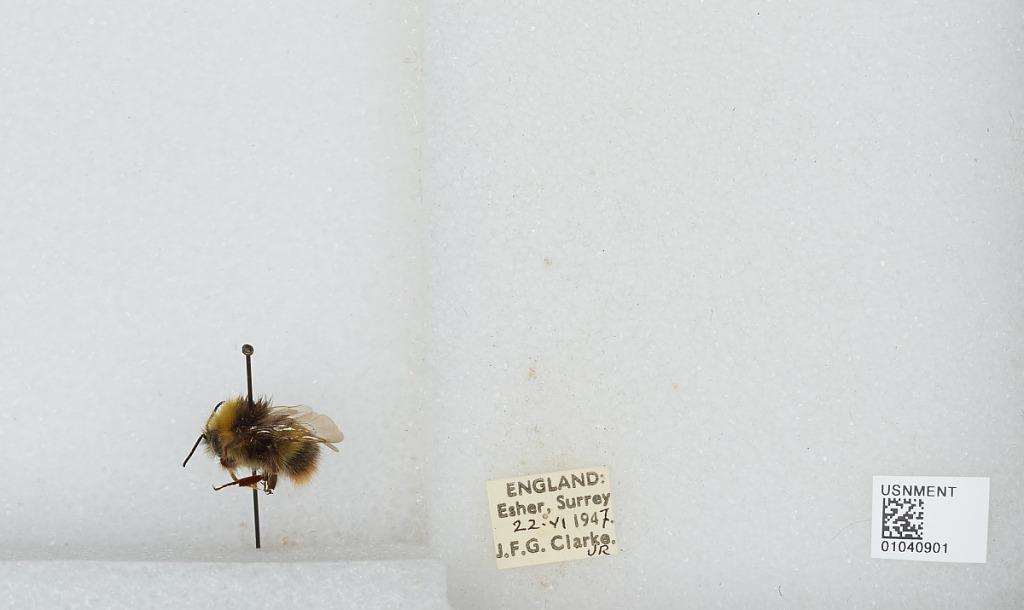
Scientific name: Bombus (Pyrobombus) pratorum (Linnaeus)
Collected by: J. Clarke
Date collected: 1947-6-22
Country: United Kingdom
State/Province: England
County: Surrey
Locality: Esher
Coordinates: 51.3691, -0.365